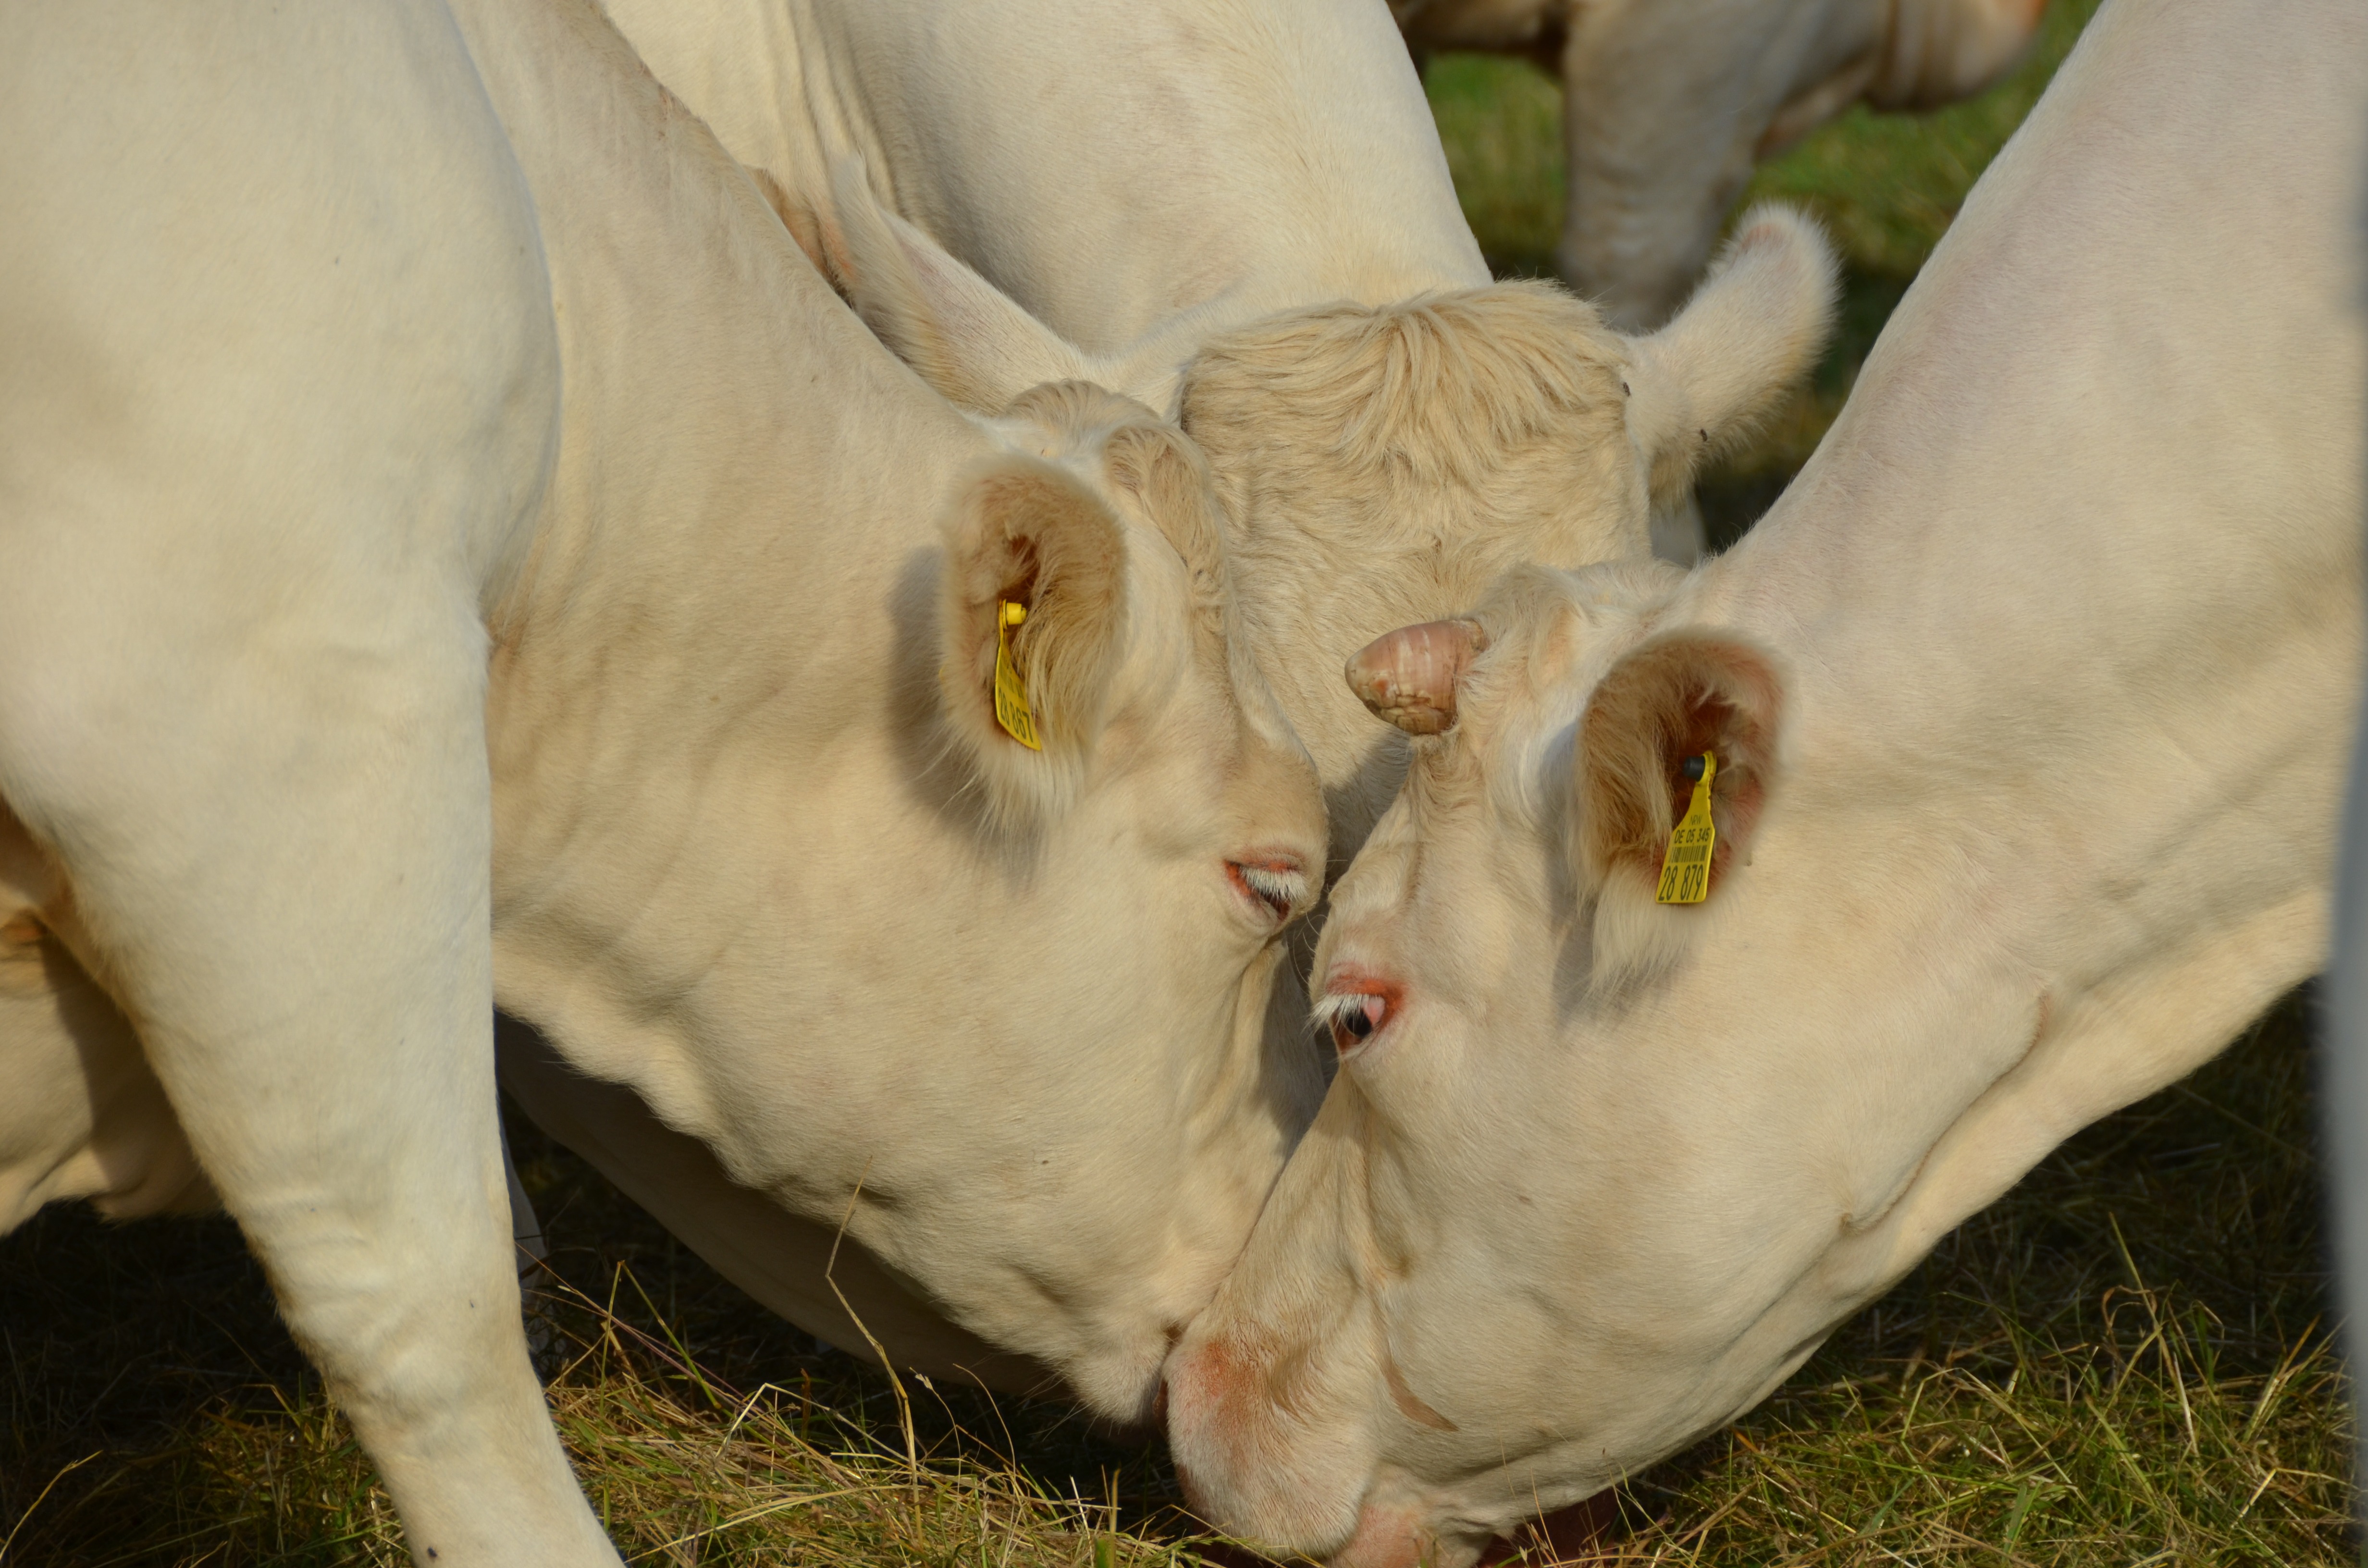
animal, flock, cow, cattle, pasture, mammal, fauna, cows, vertebrate, ruminant, bauer, dairy cow, domestic pig, cattle like mammal